Tree

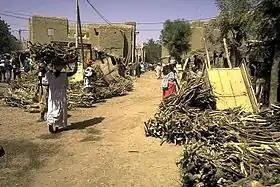
Selling firewood at a market

In temperate climates there is a sudden movement of sap at the end of the winter as trees prepare to burst into growth. In North America, the sap of the sugar maple ("Acer saccharum") is used in the production of maple syrup. About 90% of the sap is water, the remaining 10% being a mixture of various sugars and certain minerals. The sap is harvested by drilling holes in the trunks of the trees and collecting the liquid that flows out of the inserted spigots; the sap is then heated to concentrate the flavour. Similarly in northern Europe the spring rise in the sap of the silver birch ("Betula pendula") is tapped and collected, either to be drunk fresh or fermented into an alcoholic drink. In Alaska, the sap of the sweet birch ("Betula lenta") is made into a syrup with a sugar content of 67%. Sweet birch sap is more dilute than maple sap; a hundred litres are required to make one litre of birch syrup.